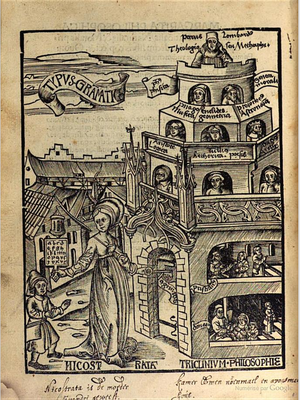
Margarita philosophica de Gregor Reisch (1504). Google Books
Gregor Reisch, né à Balingen vers 1467 et mort à Fribourg le 9 mai 1525 est un chartreux qui a réalisé la première encyclopédie imprimée, la Margarita philosophica. Gregor Reisch a notamment été l'ami d'Érasme. Il fut le confesseur de l'empereur Maximilien d'Autriche. Il était prieur de la chartreuse de Fribourg.